Answer in natural language. Considering the relative positions, is scenic landscape wall decor photo (marked C) above or below framed landscape painting with airship (marked B)? Choose between the following options: below or above
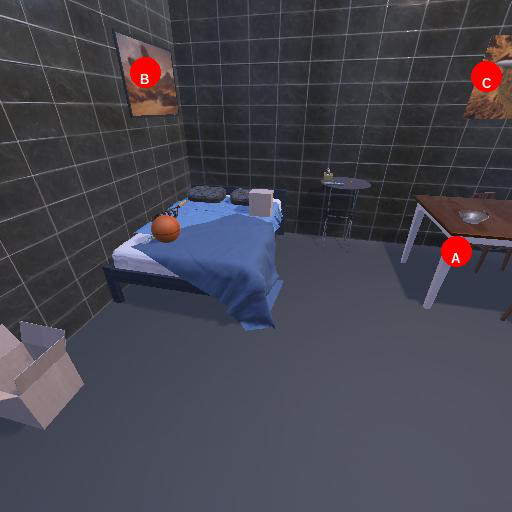
<answer>below</answer>